Valerii Hnatenko

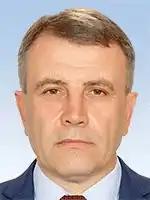
Official portrait, 2019

Valerii Serhiiovych Hnatenko (born 3 February 1967) is a Ukrainian politician currently serving as a People's Deputy of Ukraine in the 9th Ukrainian Verkhovna Rada (parliament). Hnatenko is people's deputy for Ukraine's 49th electoral district, representing the city of Druzhkivka. He was previously mayor of Druzhkivka.